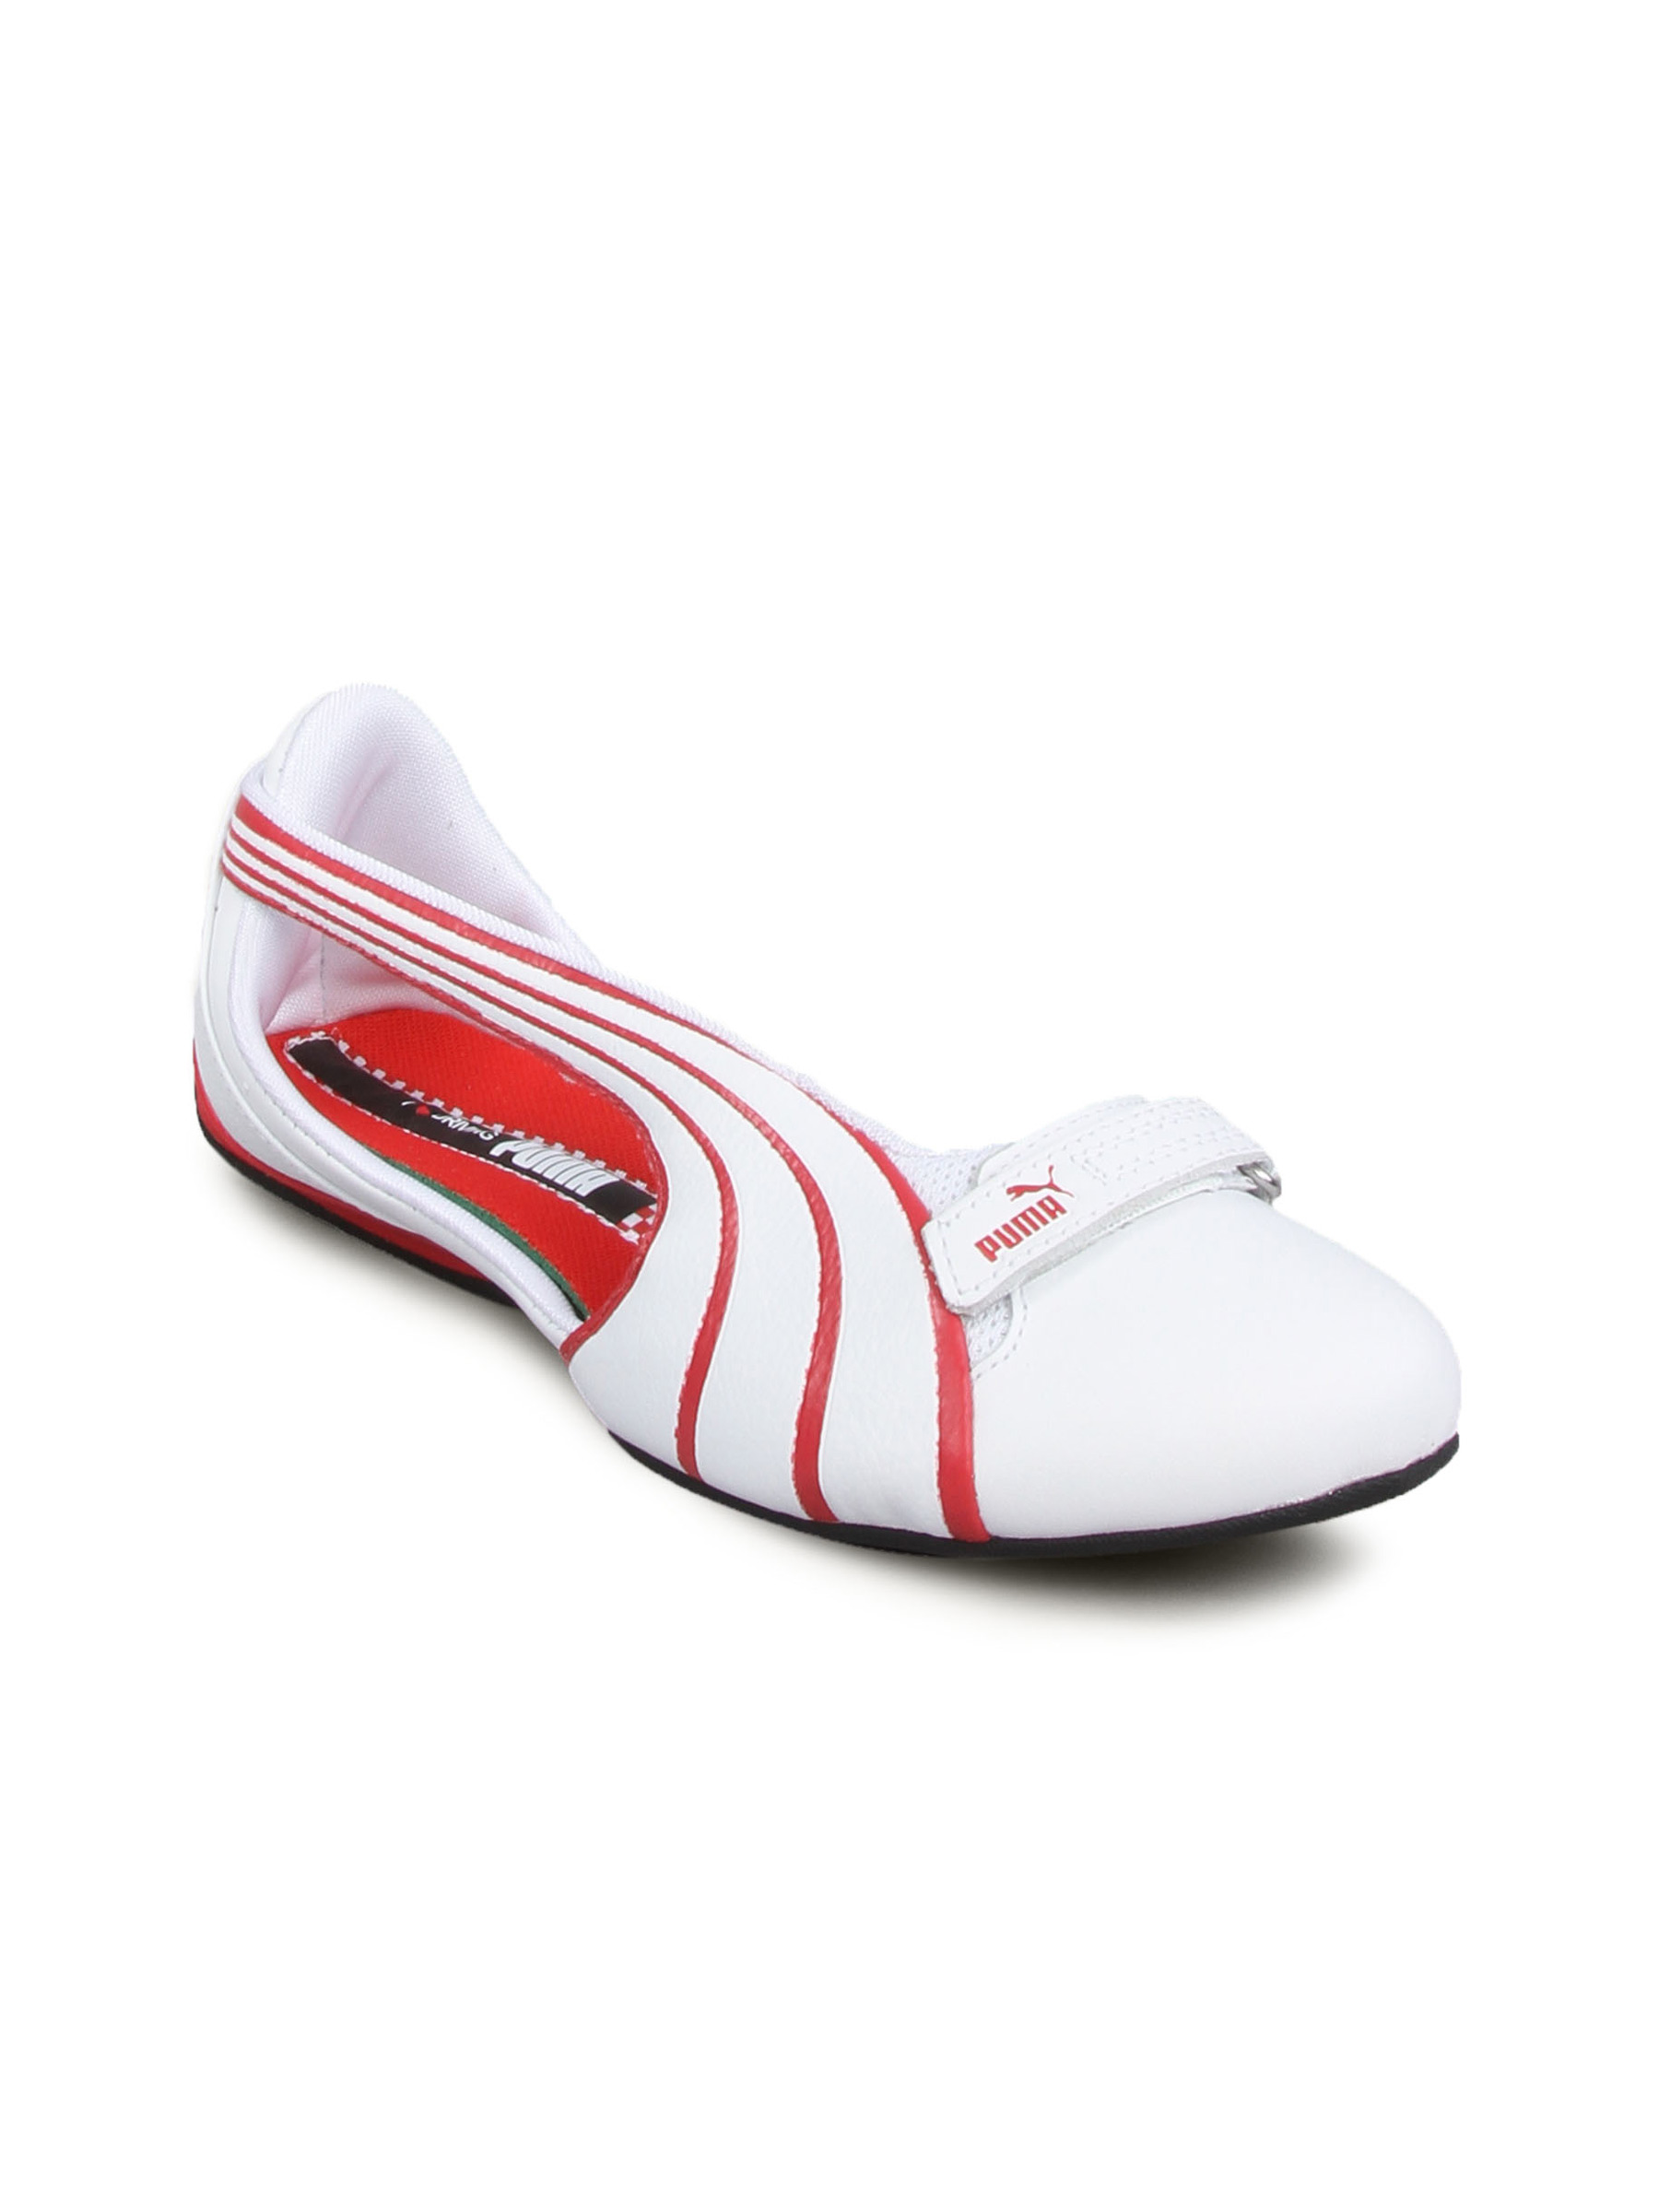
Puma Women Espera White Red Shoe
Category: Footwear / Shoes / Sports Shoes
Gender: Women
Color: White
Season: Fall 2010
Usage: Sports